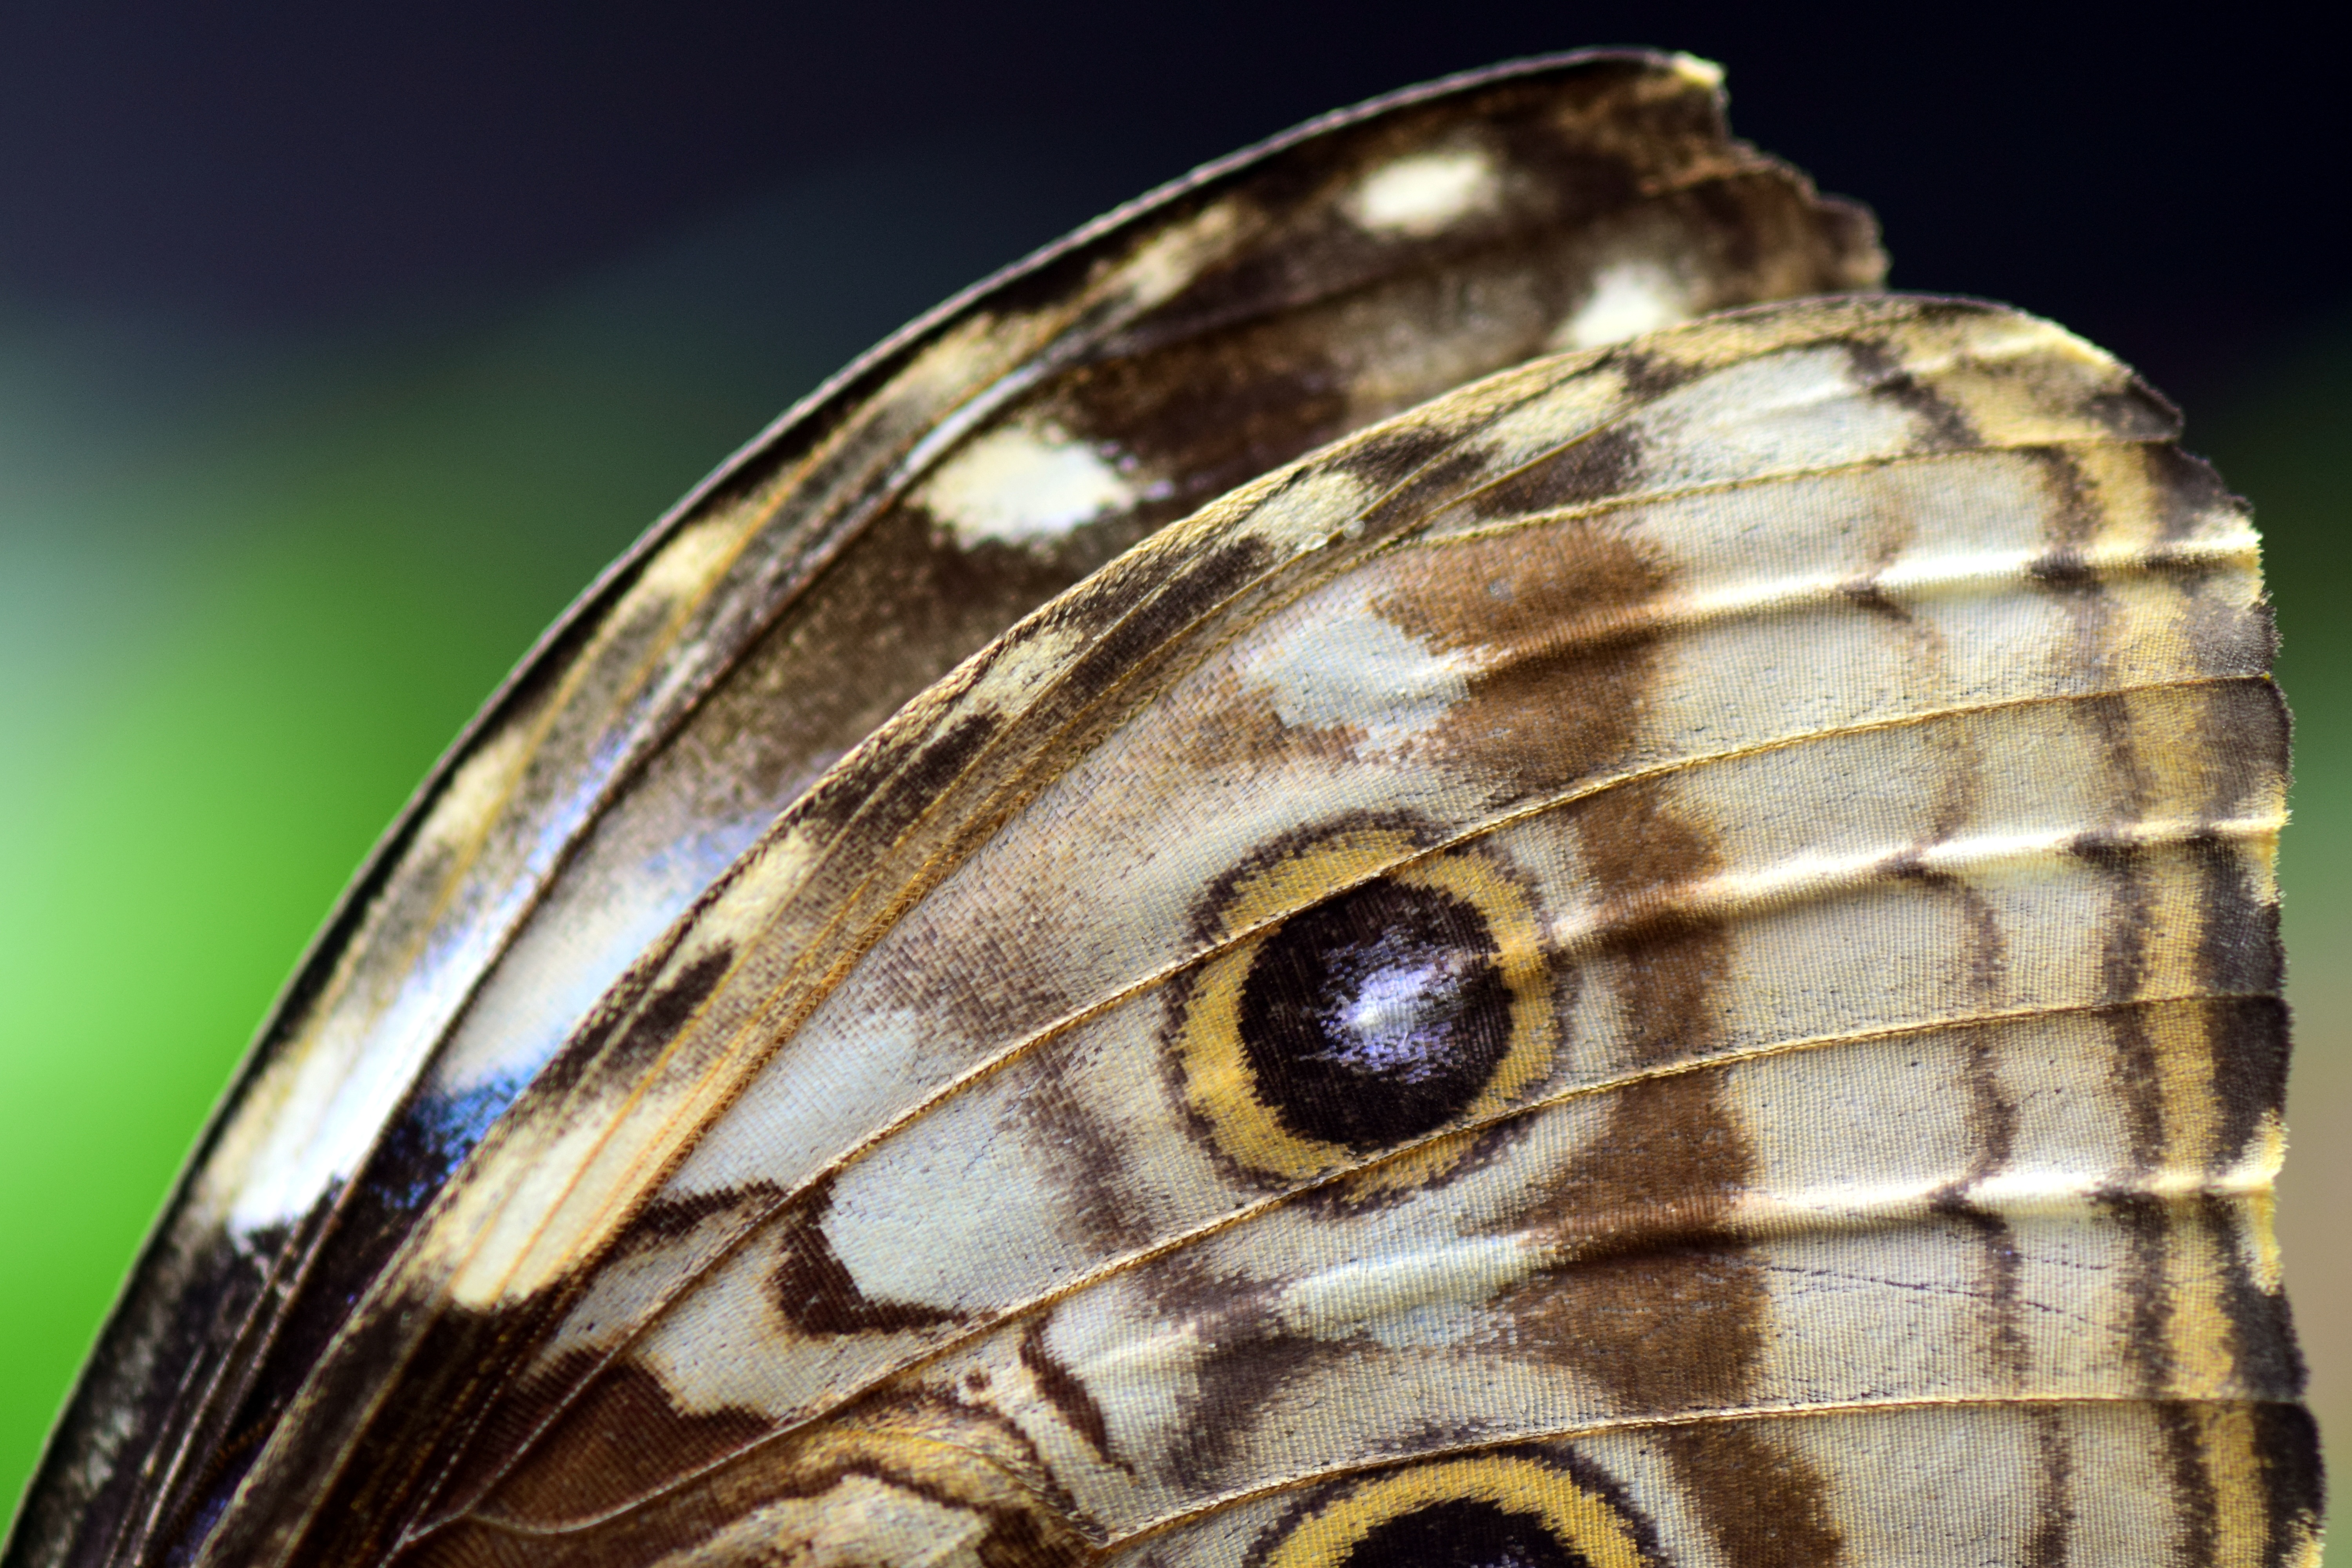
nature, wing, photography, leaf, fly, pattern, color, insect, butterfly, close, fauna, invertebrate, close up, background, points, filigree, macro photography, partial view, butterfly wings, camouflage paint, morpho peleides, blue morphofalter, moths and butterflies